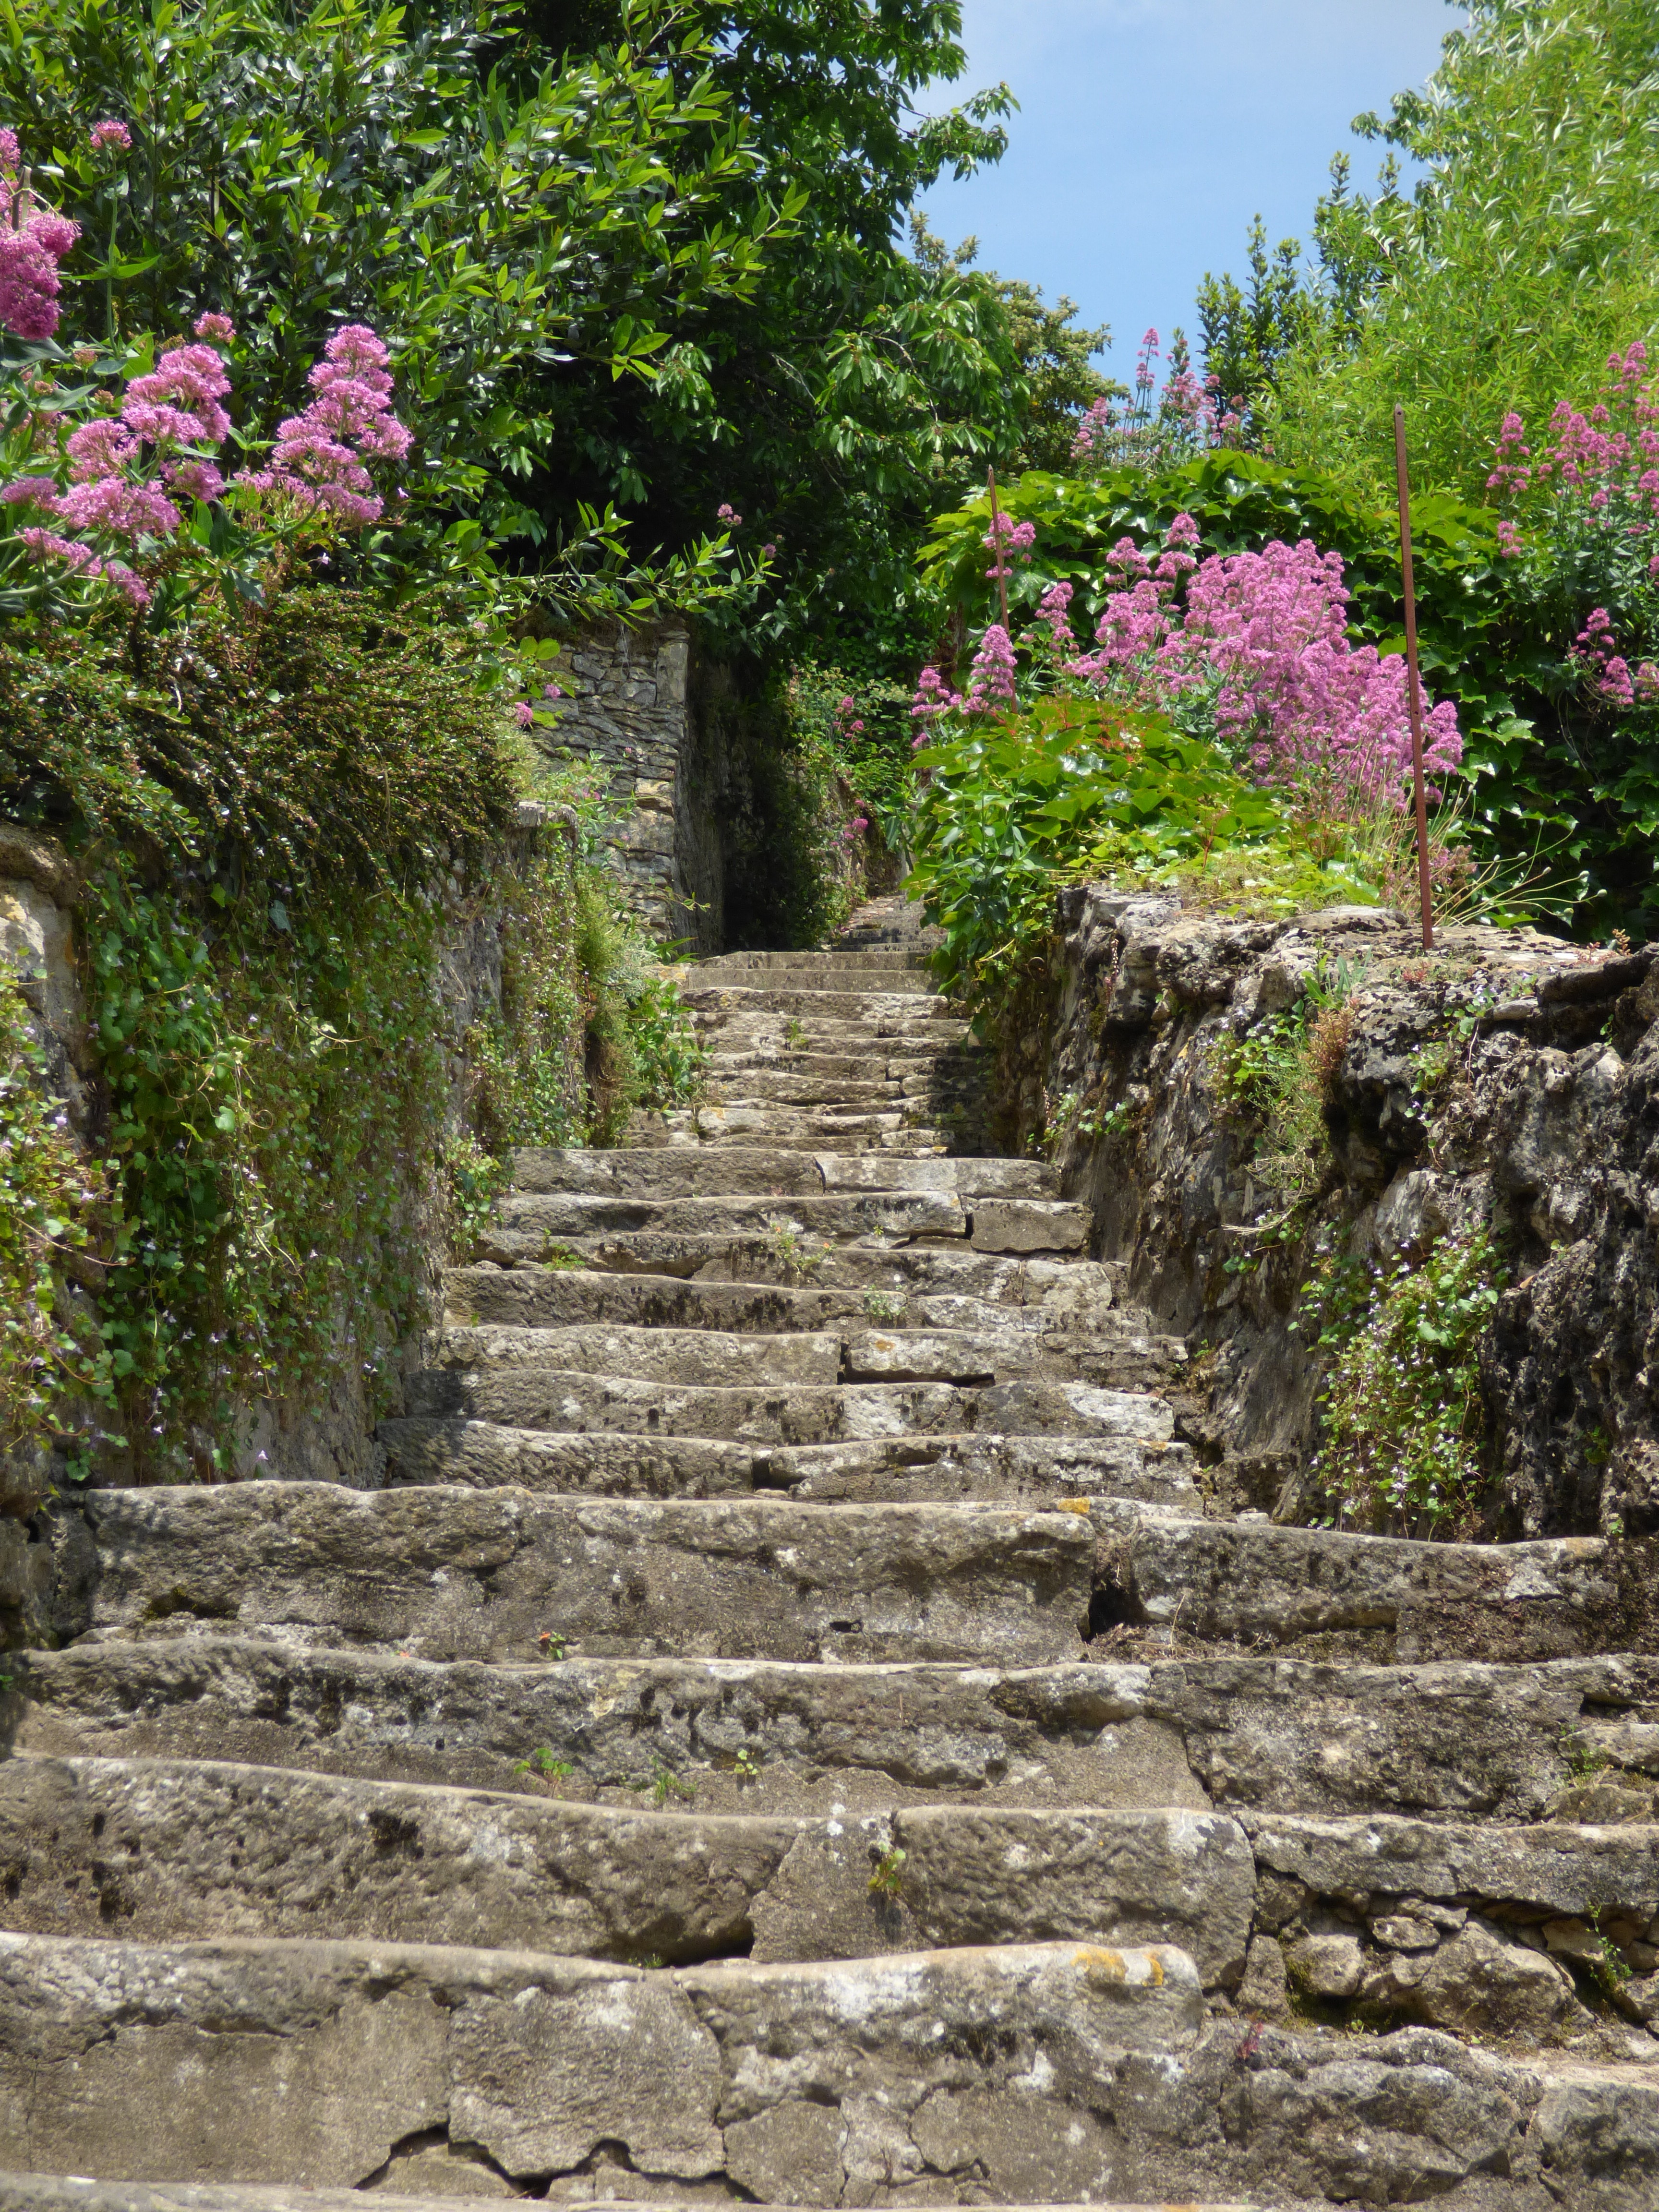
rock, flower, wall, staircase, walkway, village, botany, stone wall, garden, flora, flowers, shrub, pierre, yard, old village